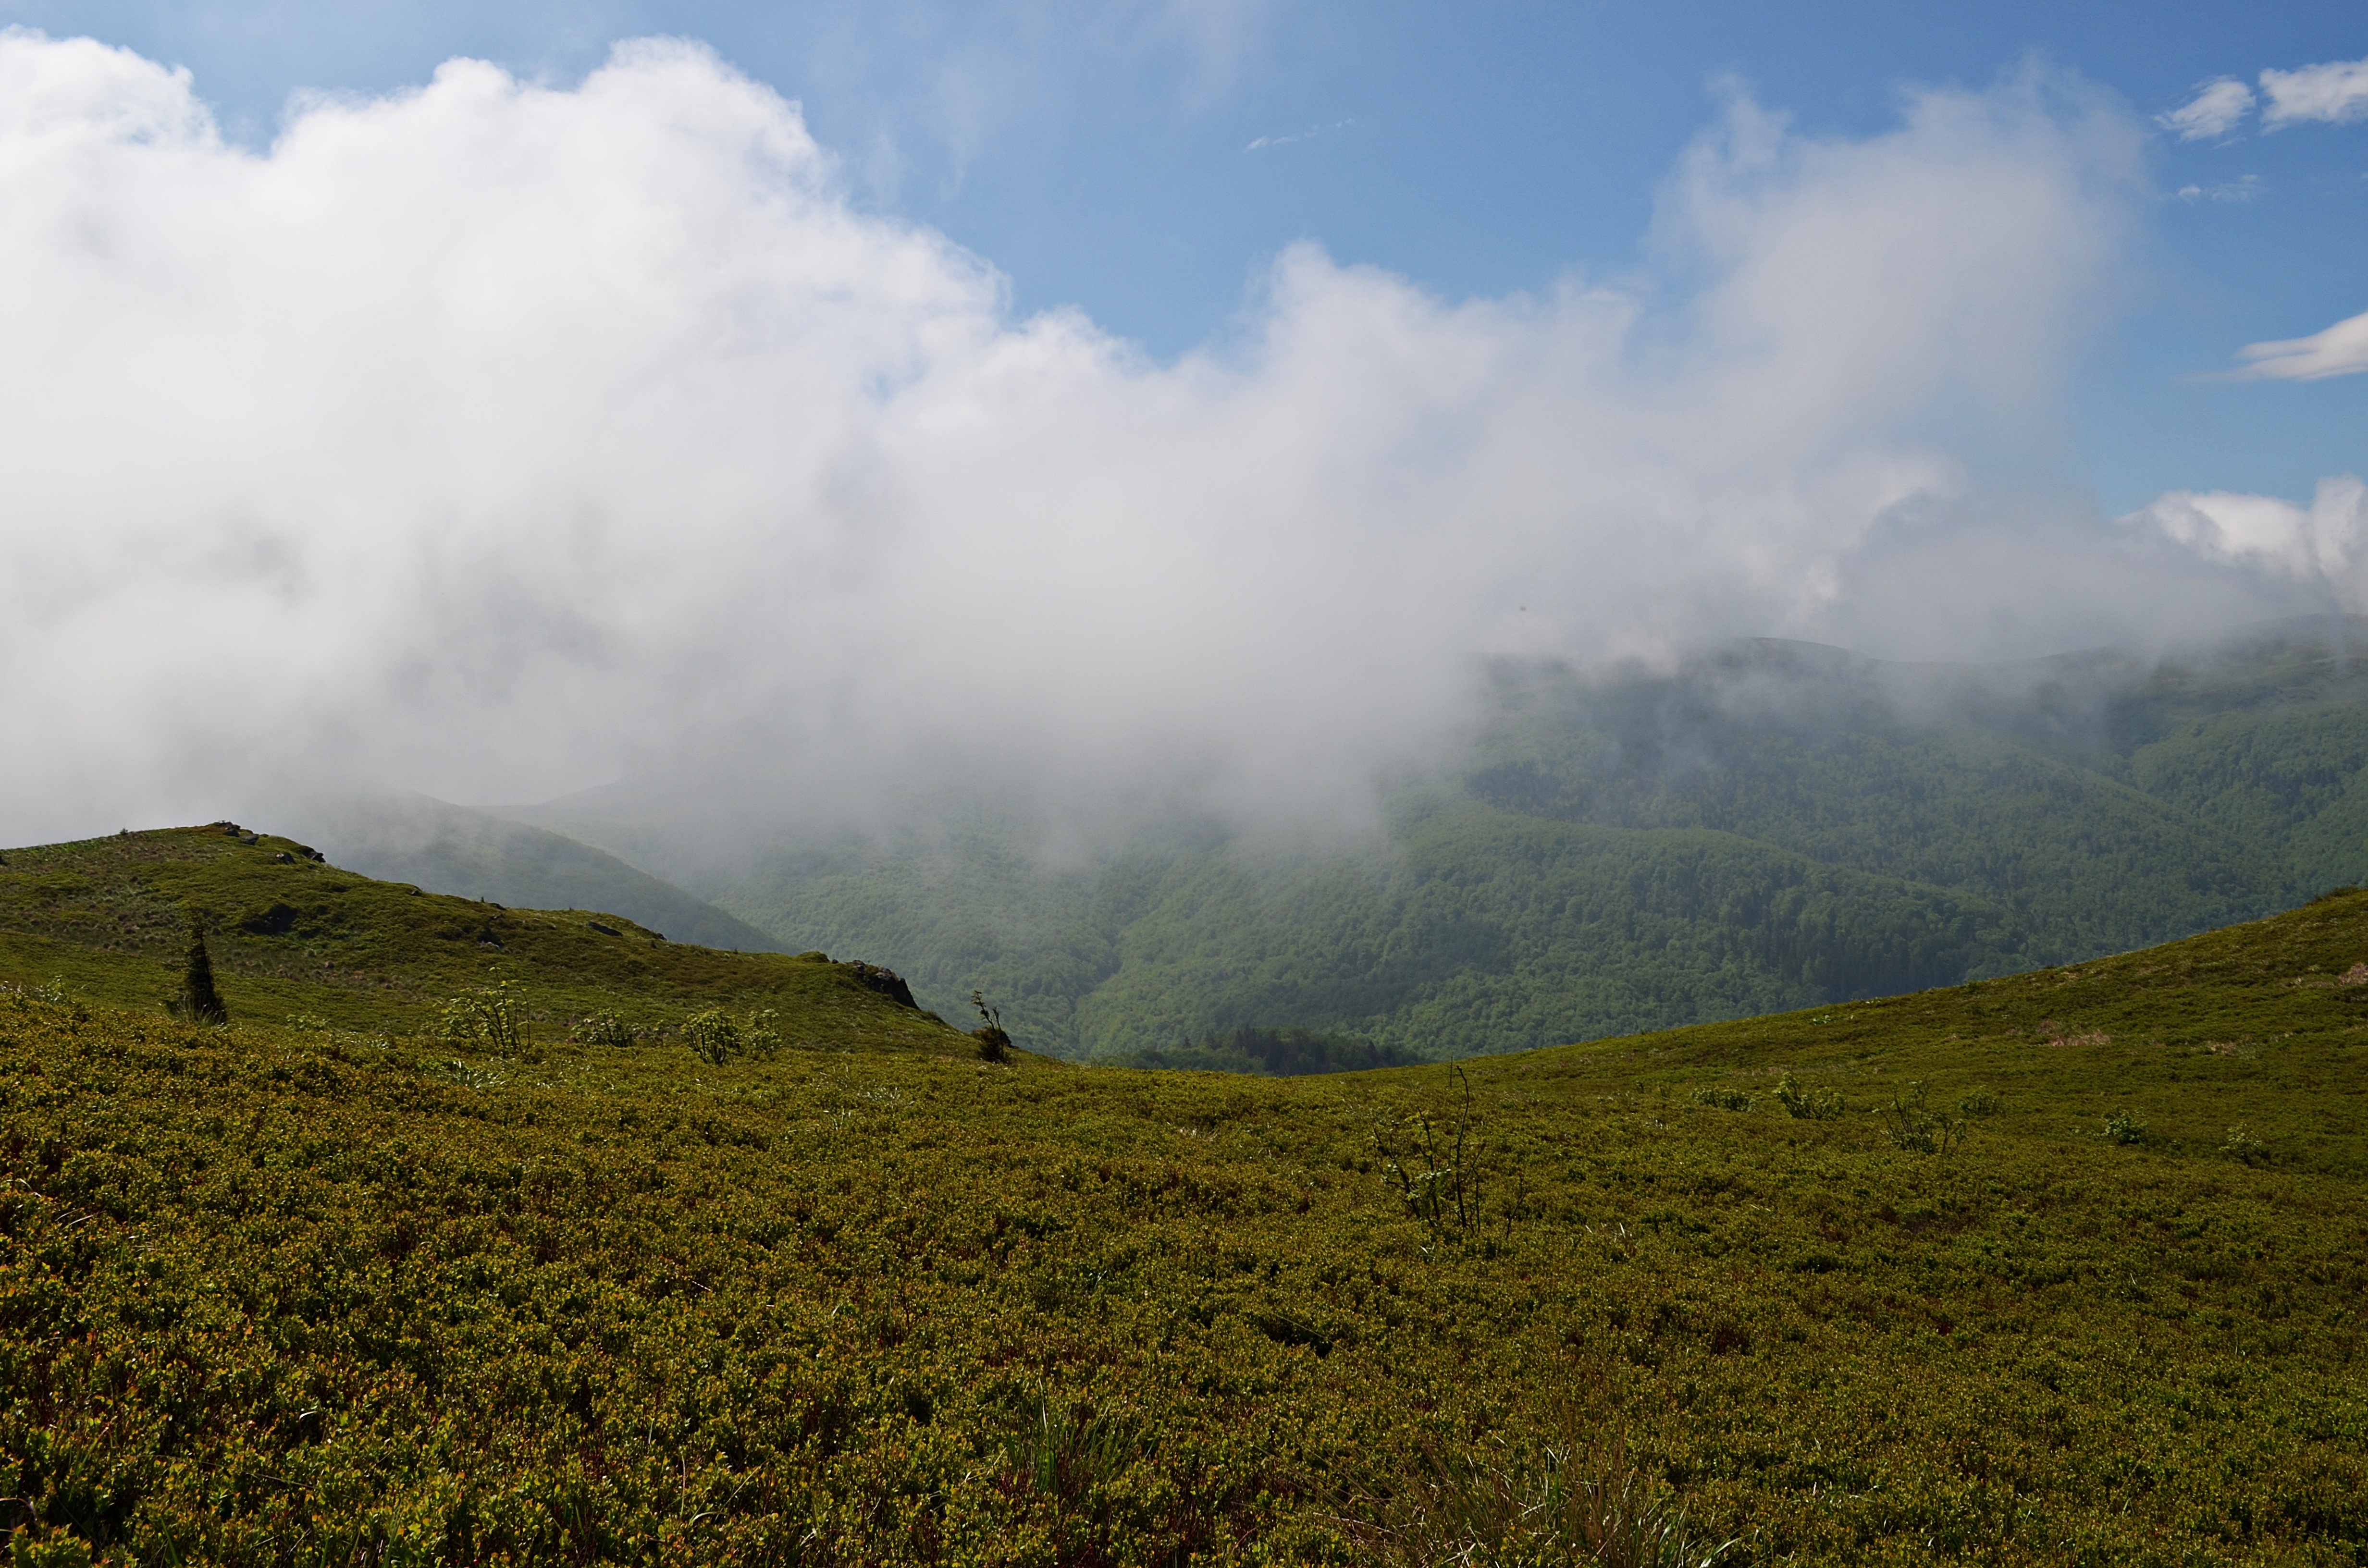
landscape, tree, nature, forest, grass, horizon, wilderness, mountain, cloud, sky, mist, hiking, trail, field, meadow, sunlight, morning, hill, view, valley, mountain range, panorama, travel, green, scenery, weather, holiday, colorful, tourism, highland, ridge, plain, top view, sunny, clouds, tour, holidays, mountains, grassland, vegetation, poland, plateau, beauty, fell, habitat, time of year, ecosystem, wandering, forest road, tops, the silence, on the trail, peace of mind, the path, hiking trail, hiking trails, rural area, sunny day, landform, mountain trekking, mountain hiking, the beauty of the mountains, bieszczady, the horizon, beech berdo, natural environment, geographical feature, atmospheric phenomenon, mountainous landforms